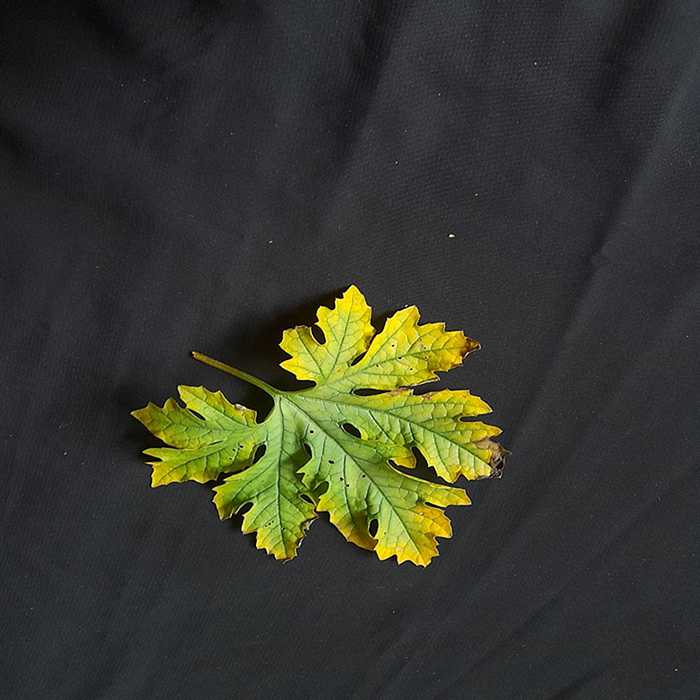
Plant: Bitter Gourd
Label: Fusarium wilt